Battle of Nijmegen

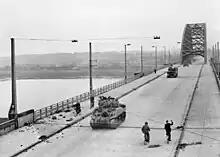
When the British XXX Corps could finally cross the Waal Bridge, it was too late to relieve Arnhem.

The planned crossing at 8:00 had to be delayed time and again because of logistical problems: the supply of canvas boats by truck from Belgium was difficult, since Hell's Highway was narrow, and constantly blocked by burnt-out vehicles.